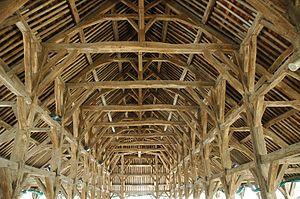
Halles de Questembert dans le Morbihan en Bretagne. Le batiment et son architecture datent du 16e siècle
Un charpentier ou une charpentière est une personne exerçant sous le statut d'ouvrier ou d'artisan, spécialiste de la charpente.